Silistra Knoll

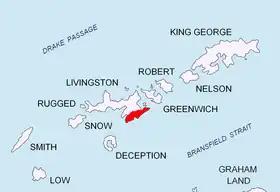
Location of Tangra Mountains on Livingston Island in the South Shetland Islands.

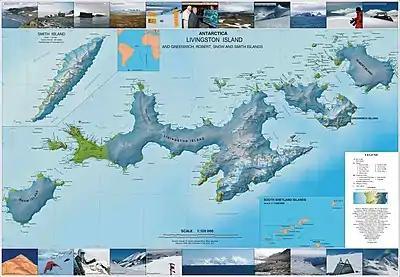
Topographic map of Livingston Island, Greenwich, Robert, Snow and Smith Islands.

Silistra Knoll rises to over in southern Levski Ridge, in the Tangra Mountains of Livingston Island in the South Shetland Islands, Antarctica. It is bounded by Macy Glacier to the north and Boyana Glacier to the south.